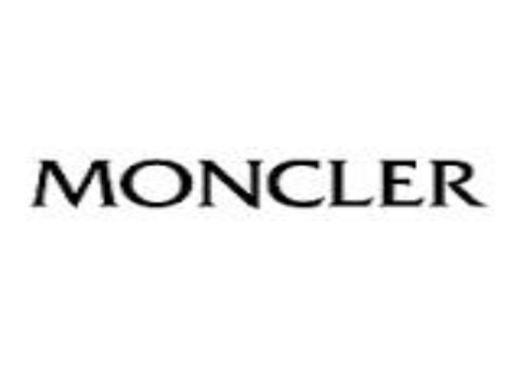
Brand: moncler-1
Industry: Clothes